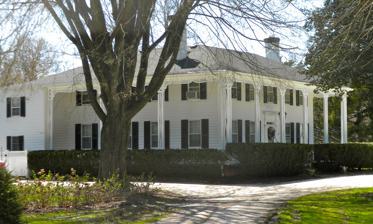
Building: George Hildreth House
Country: United States of America
Year built: 1850
Historic house in New Jersey, United States United States historic place George Hildreth House U.S. National Register of Historic Places New Jersey Register of Historic Places Show map of Cape May County, New Jersey Show map of New Jersey Show map of the United States Location 731 Seashore Road, Lower Township, New Jersey Coordinates 38°58′42″N 74°54′44″W / 38.97833°N 74.91222°W / 38.97833; -74.91222 Area 3 acres (1.2 ha) Built 1850 Architectural style Gothic Revival NRHP reference No. 99000905 NJRHP No. 191 Significant dates Added to NRHP July 28, 1999 Designated NJRHP May 27, 1999 The George Hildreth House is located at 731 Seashore Road in the Cold Spring section of Lower Township in Cape May County, New Jersey , United States. The historic house was built in 1850 and was added to the National Register of Historic Places on July 28, 1999, for its significance in architecture. The Gothic Reival house was built for businessman George Hildreth in 1850. According to the nomination form, the architectural style is "more likely influenced by the architecture prevalent in Cape May at the time than by southern plantations." After his death in 1897, his son Lewis Hildreth inherited it. See also National Register of Historic Places listings in Cape May County, New Jersey References